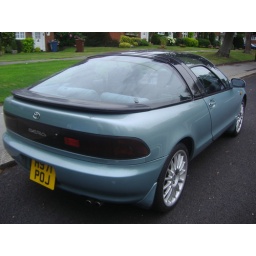
The glass roof in its full glory.